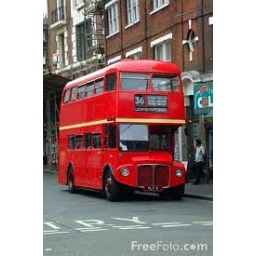
One of the last remaining Routemaster buses passing by our London virtual office building.